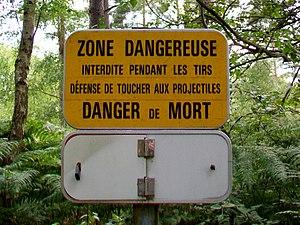
Le périmètre de sécurité du champ de tir de la forêt d'Ermenonville est signalé par des panneaux de ce type, accrochés à côté de chaque chemin qui entre dans le périmètre. Route du chêne de Mont-l'Evêque.
La forêt d'Ermenonville est une forêt majoritairement domaniale de Hauts-de-France, située dans le département de l'Oise, proche de Senlis. Elle constitue avec les massifs forestiers de Chantilly et d'Halatte, le massif des Trois Forêts.